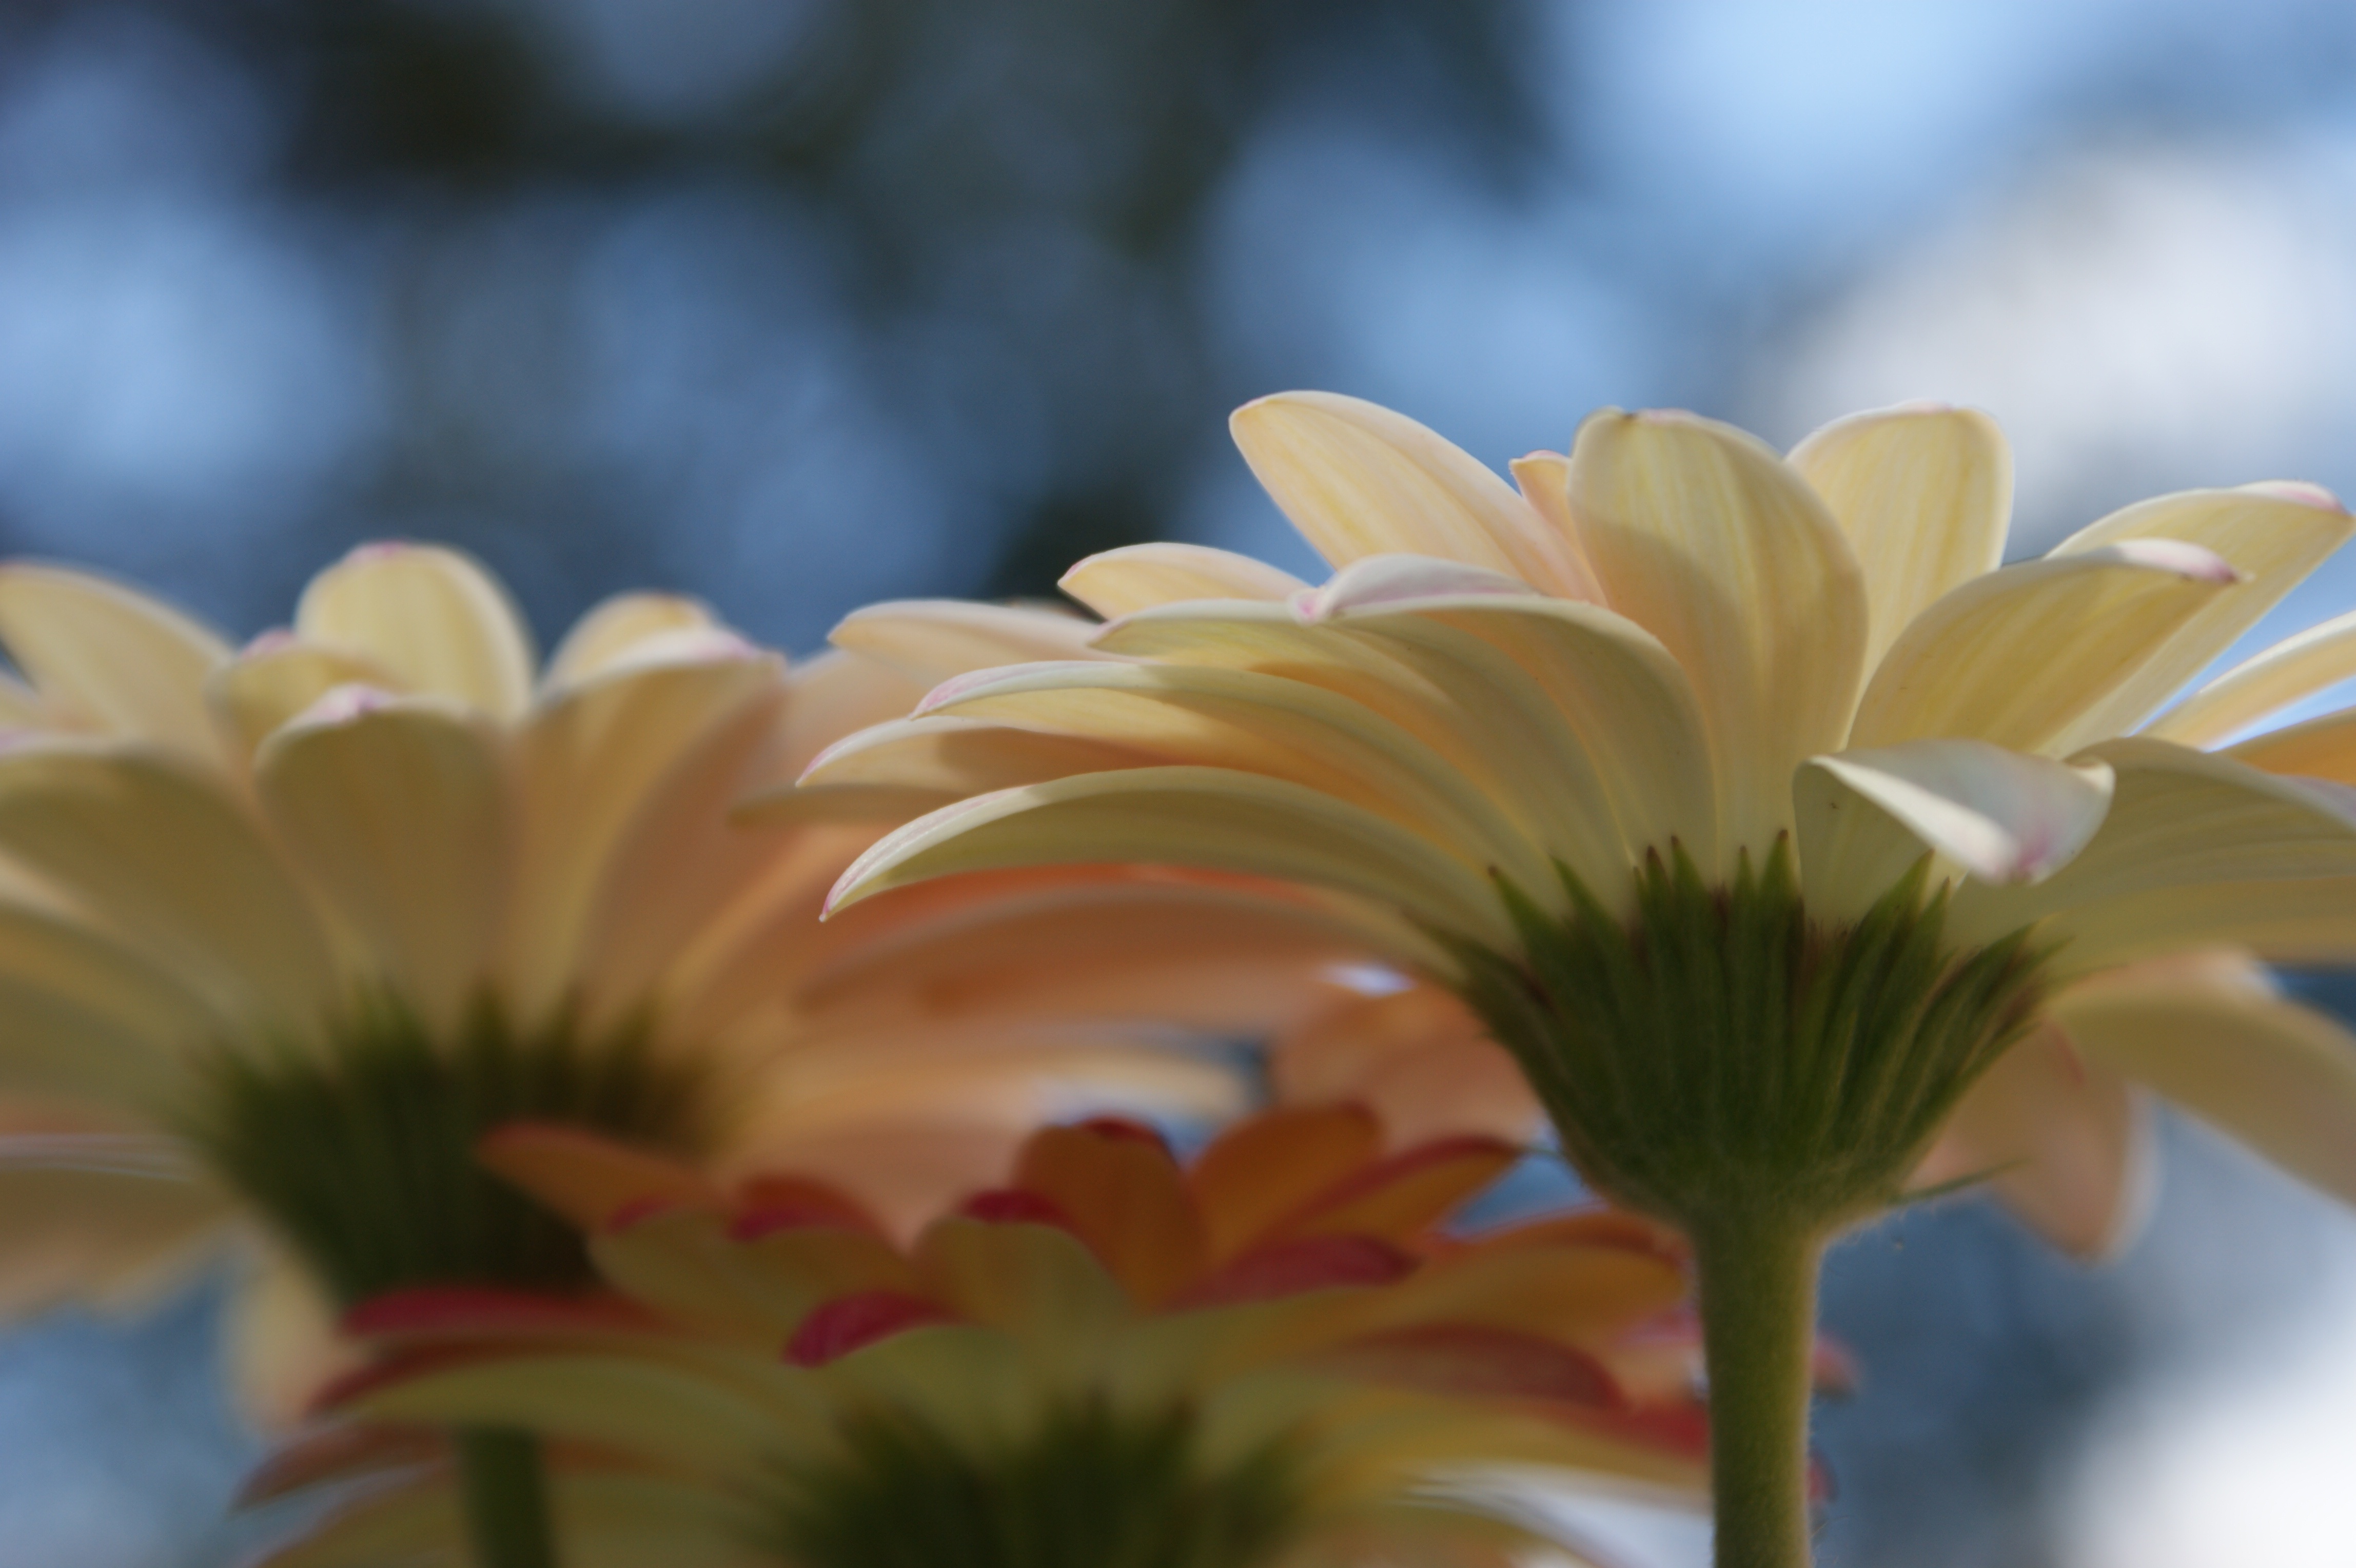
nature, blossom, plant, photography, flower, petal, bloom, floral, daisy, spring, botany, yellow, flora, wildflower, flowers, close up, petals, daisies, gerbera, macro photography, flowering plant, daisy family, plant stem, land plant